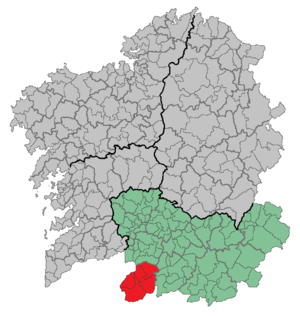
A Baixa Limia est une comarque de la province d'Ourense en Galice. La comarque est composée des communes suivantes :